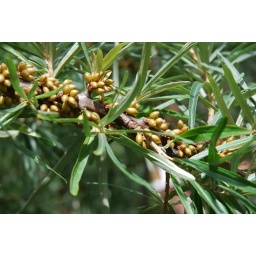
Berries on a tree near my house